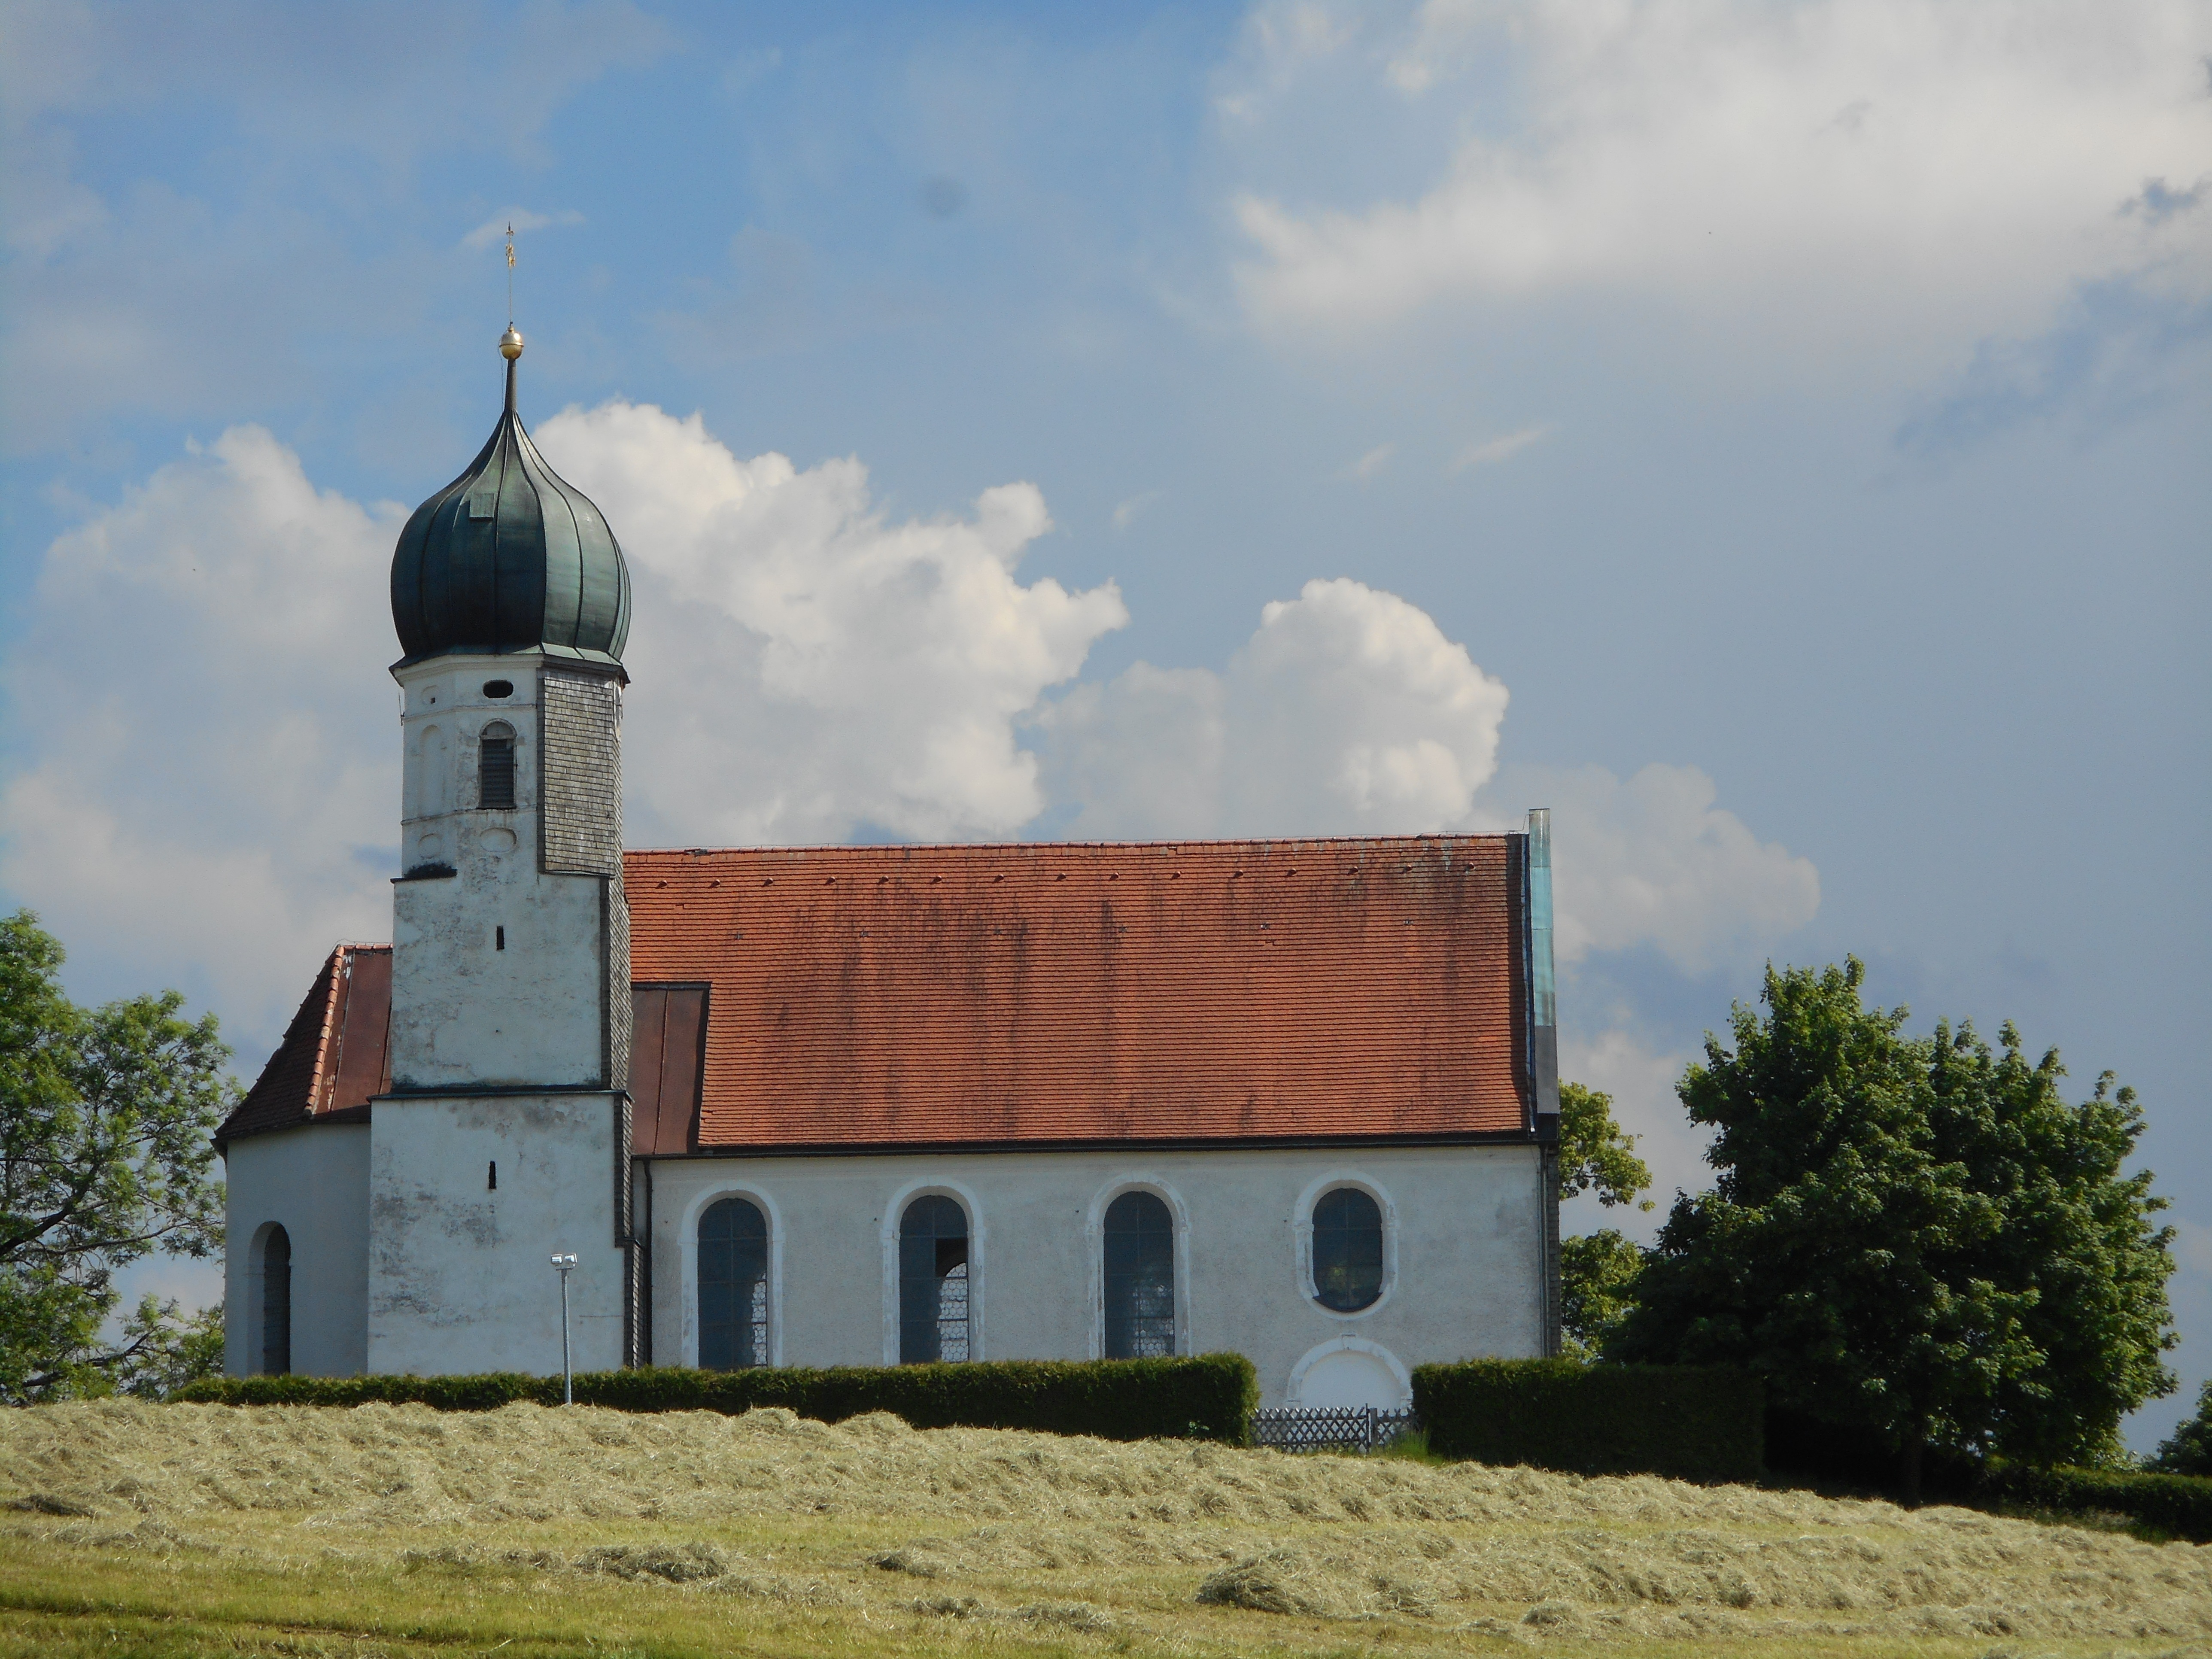
sky, hay, building, summer, tower, blue, church, chapel, place of worship, monastery, rural area, allg u